Border Ranges National Park

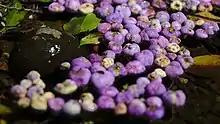
fruit of Syzygium francisii in Sawpit Creek, in the Border Ranges National Park. It dropped prodigious quantities of fruit, which floated down stream and collected in beautiful pink rafts, such as this.

The Border Ranges contains one of Australia's most diverse range of spider species within its montane rainforests.